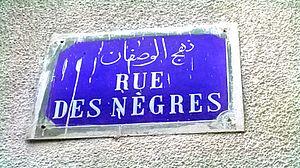
La médina de Tunis مدينة تونس العتيقة
Le racisme en Afrique est la manifestation du racisme de la part des résidents africains contre des groupes ethniques différents des leurs.
La mosquée Cheikh Rasâa est une ancienne mosquée tunisienne, située au nord de la médina de Tunis et qui n'existe plus.